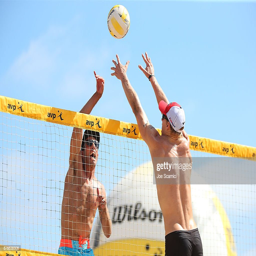
person jumps to send the ball over the net against man during their quarter final match .